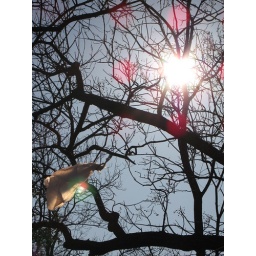
Trash bag in tree II